Answer in natural language. Is gray colour chair  shape square (marked B) to the left of blue framed coastal marine wall decor (marked C)? Choose between the following options: yes or no
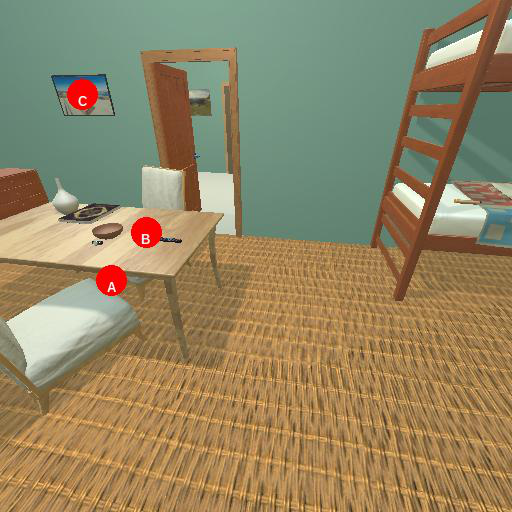
<answer>no</answer>